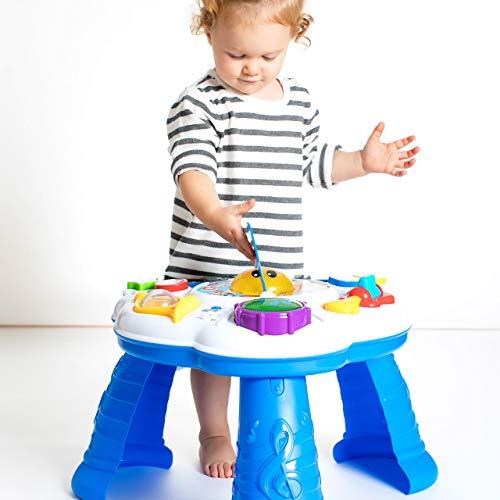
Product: Baby Einstein Discovering Music Activity Table
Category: Toys & Games | Baby & Toddler Toys | Musical Toys
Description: Empowers baby to make their own magical music.
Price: $24.49